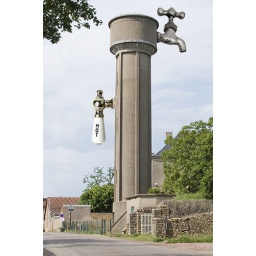
The water tower in Ameugny